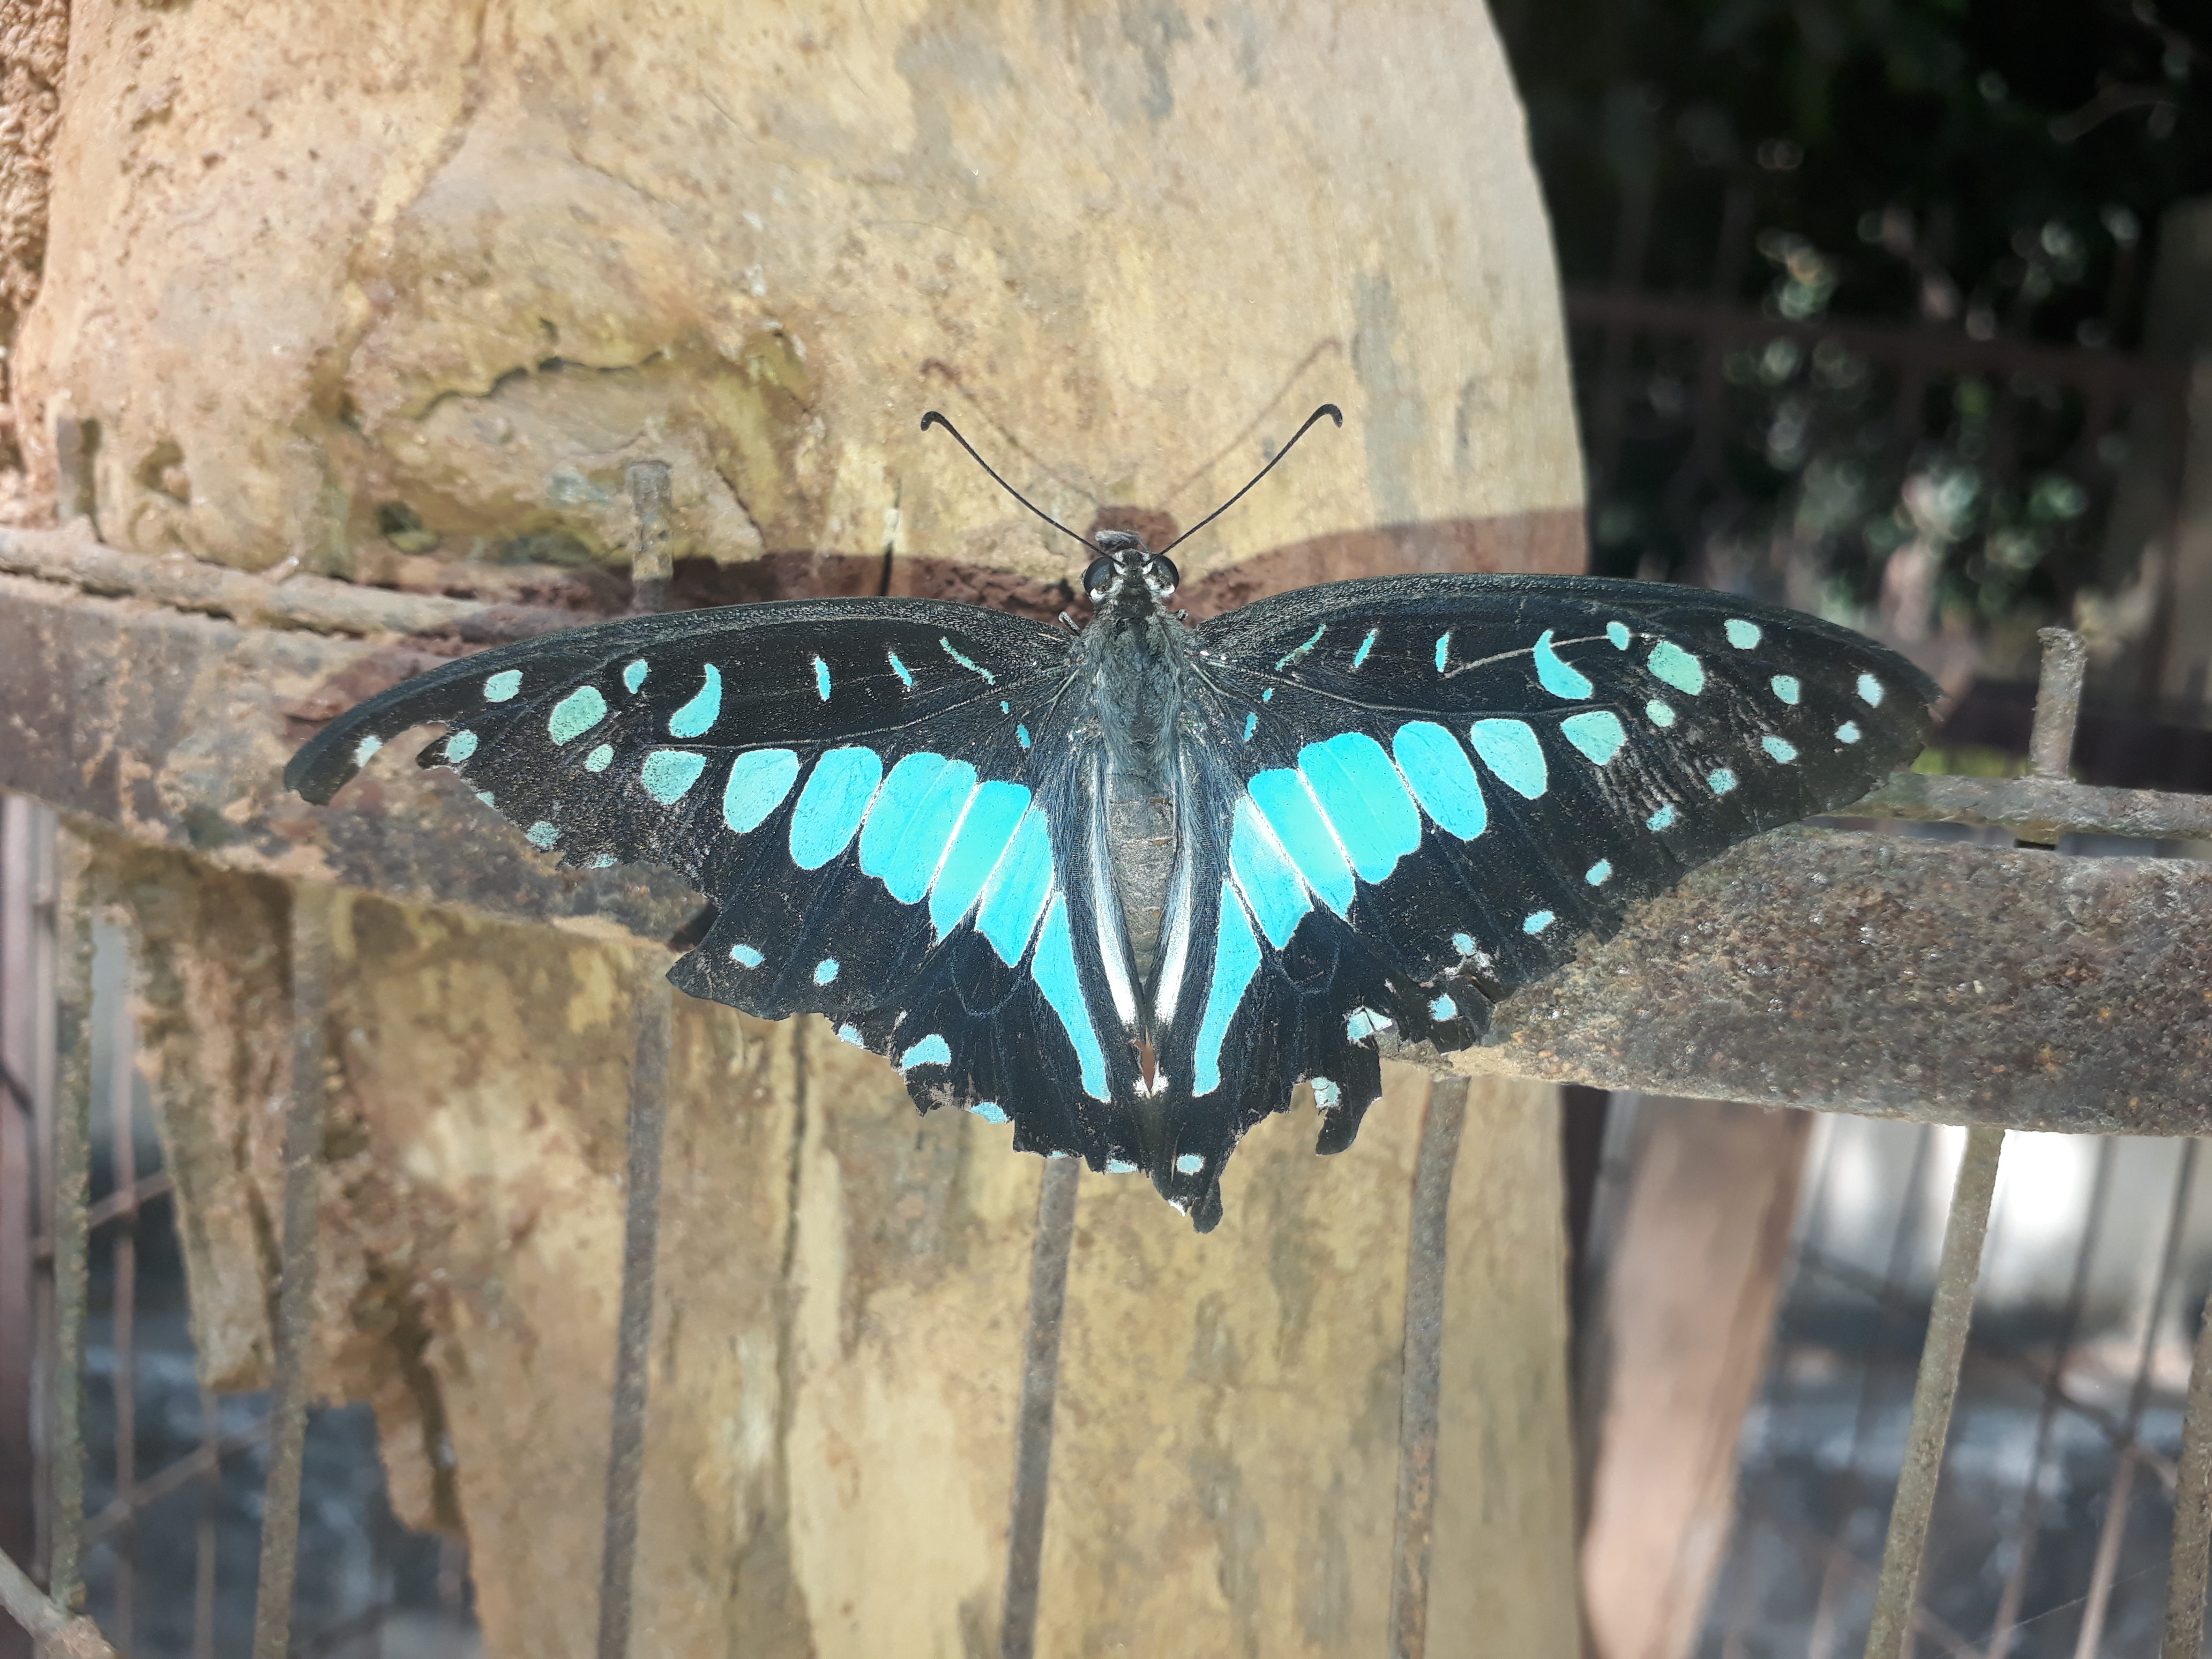
butterfly, blue butterfly, fly, nature, moths and butterflies, invertebrate, insect, brush footed butterfly, pollinator, moth, lycaenid, organism, arthropod